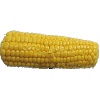
Label: Corn 1